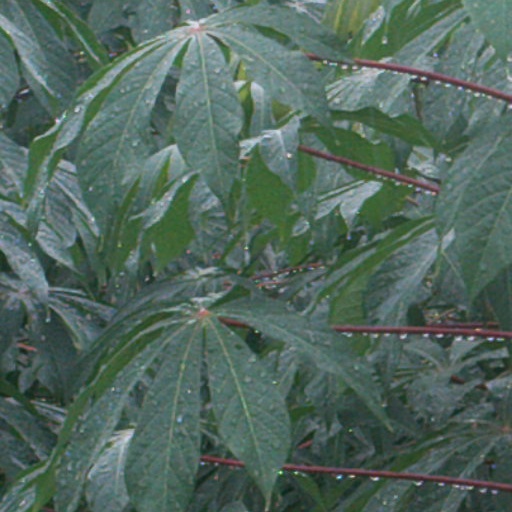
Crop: cassava